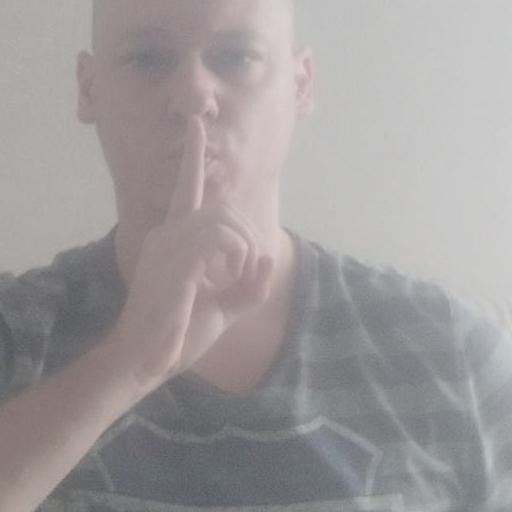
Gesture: mute